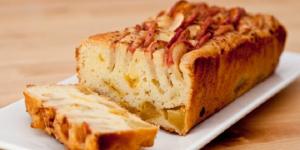
queque de yogur y fruta